Sky position (RA, Dec in degrees): 238.351, 27.676
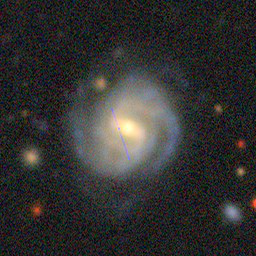
Galaxy morphology: Barred Spiral Galaxies